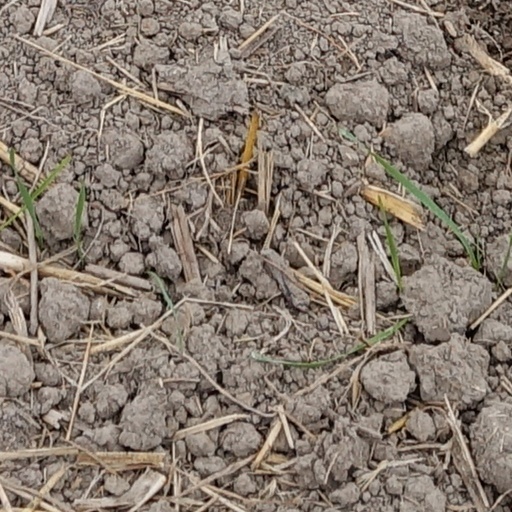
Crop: wheat